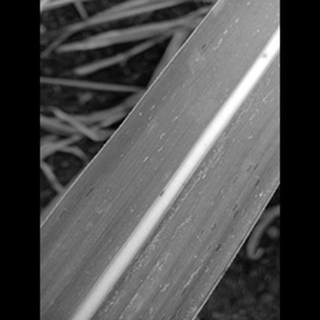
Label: sugarcane_rust